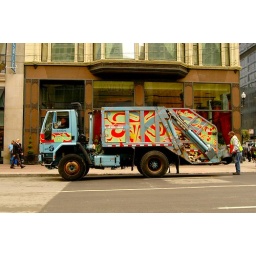
colorful garbage truck as seen in &amp;quot;The Loop&amp;quot; chicago